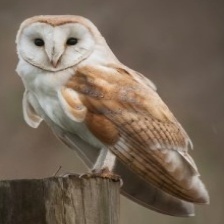
Species: BARN OWL
Scientific name: TYTO ALBA
ImageNet parent category: great_grey_owl